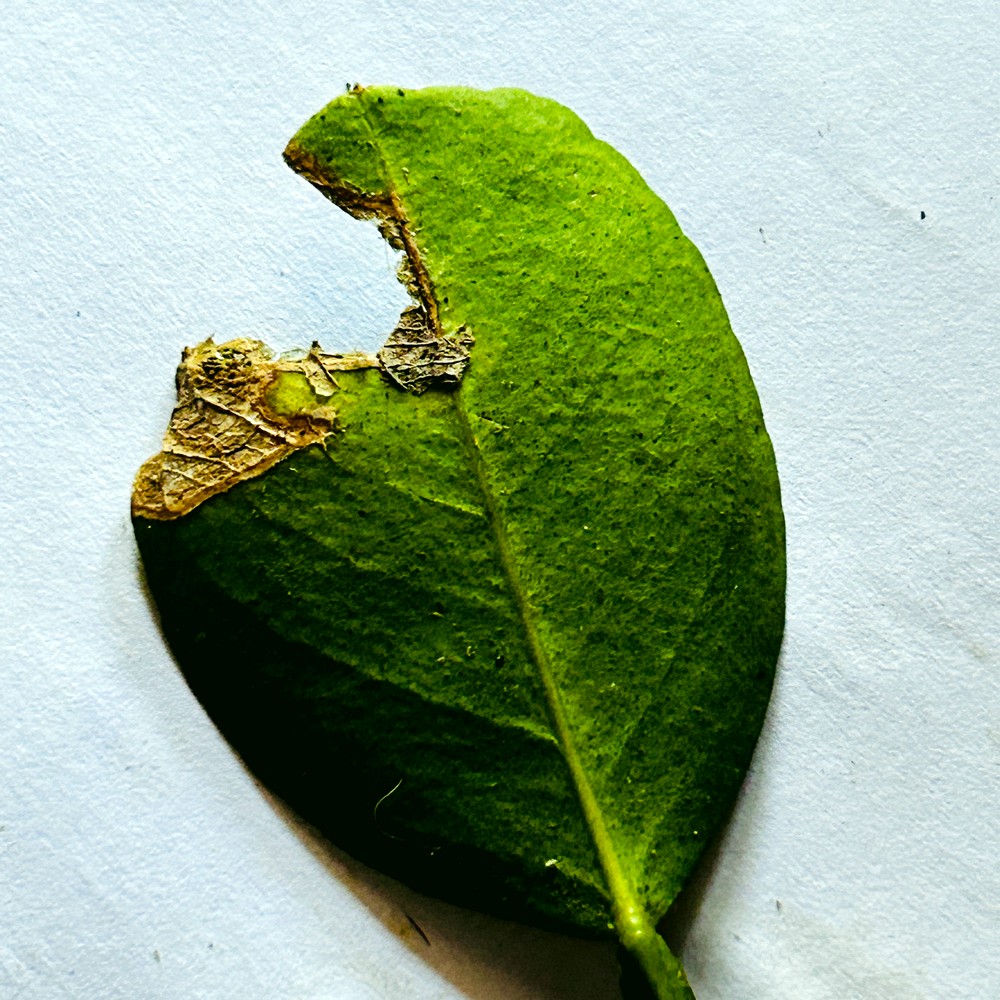
Label: Citrus Canker